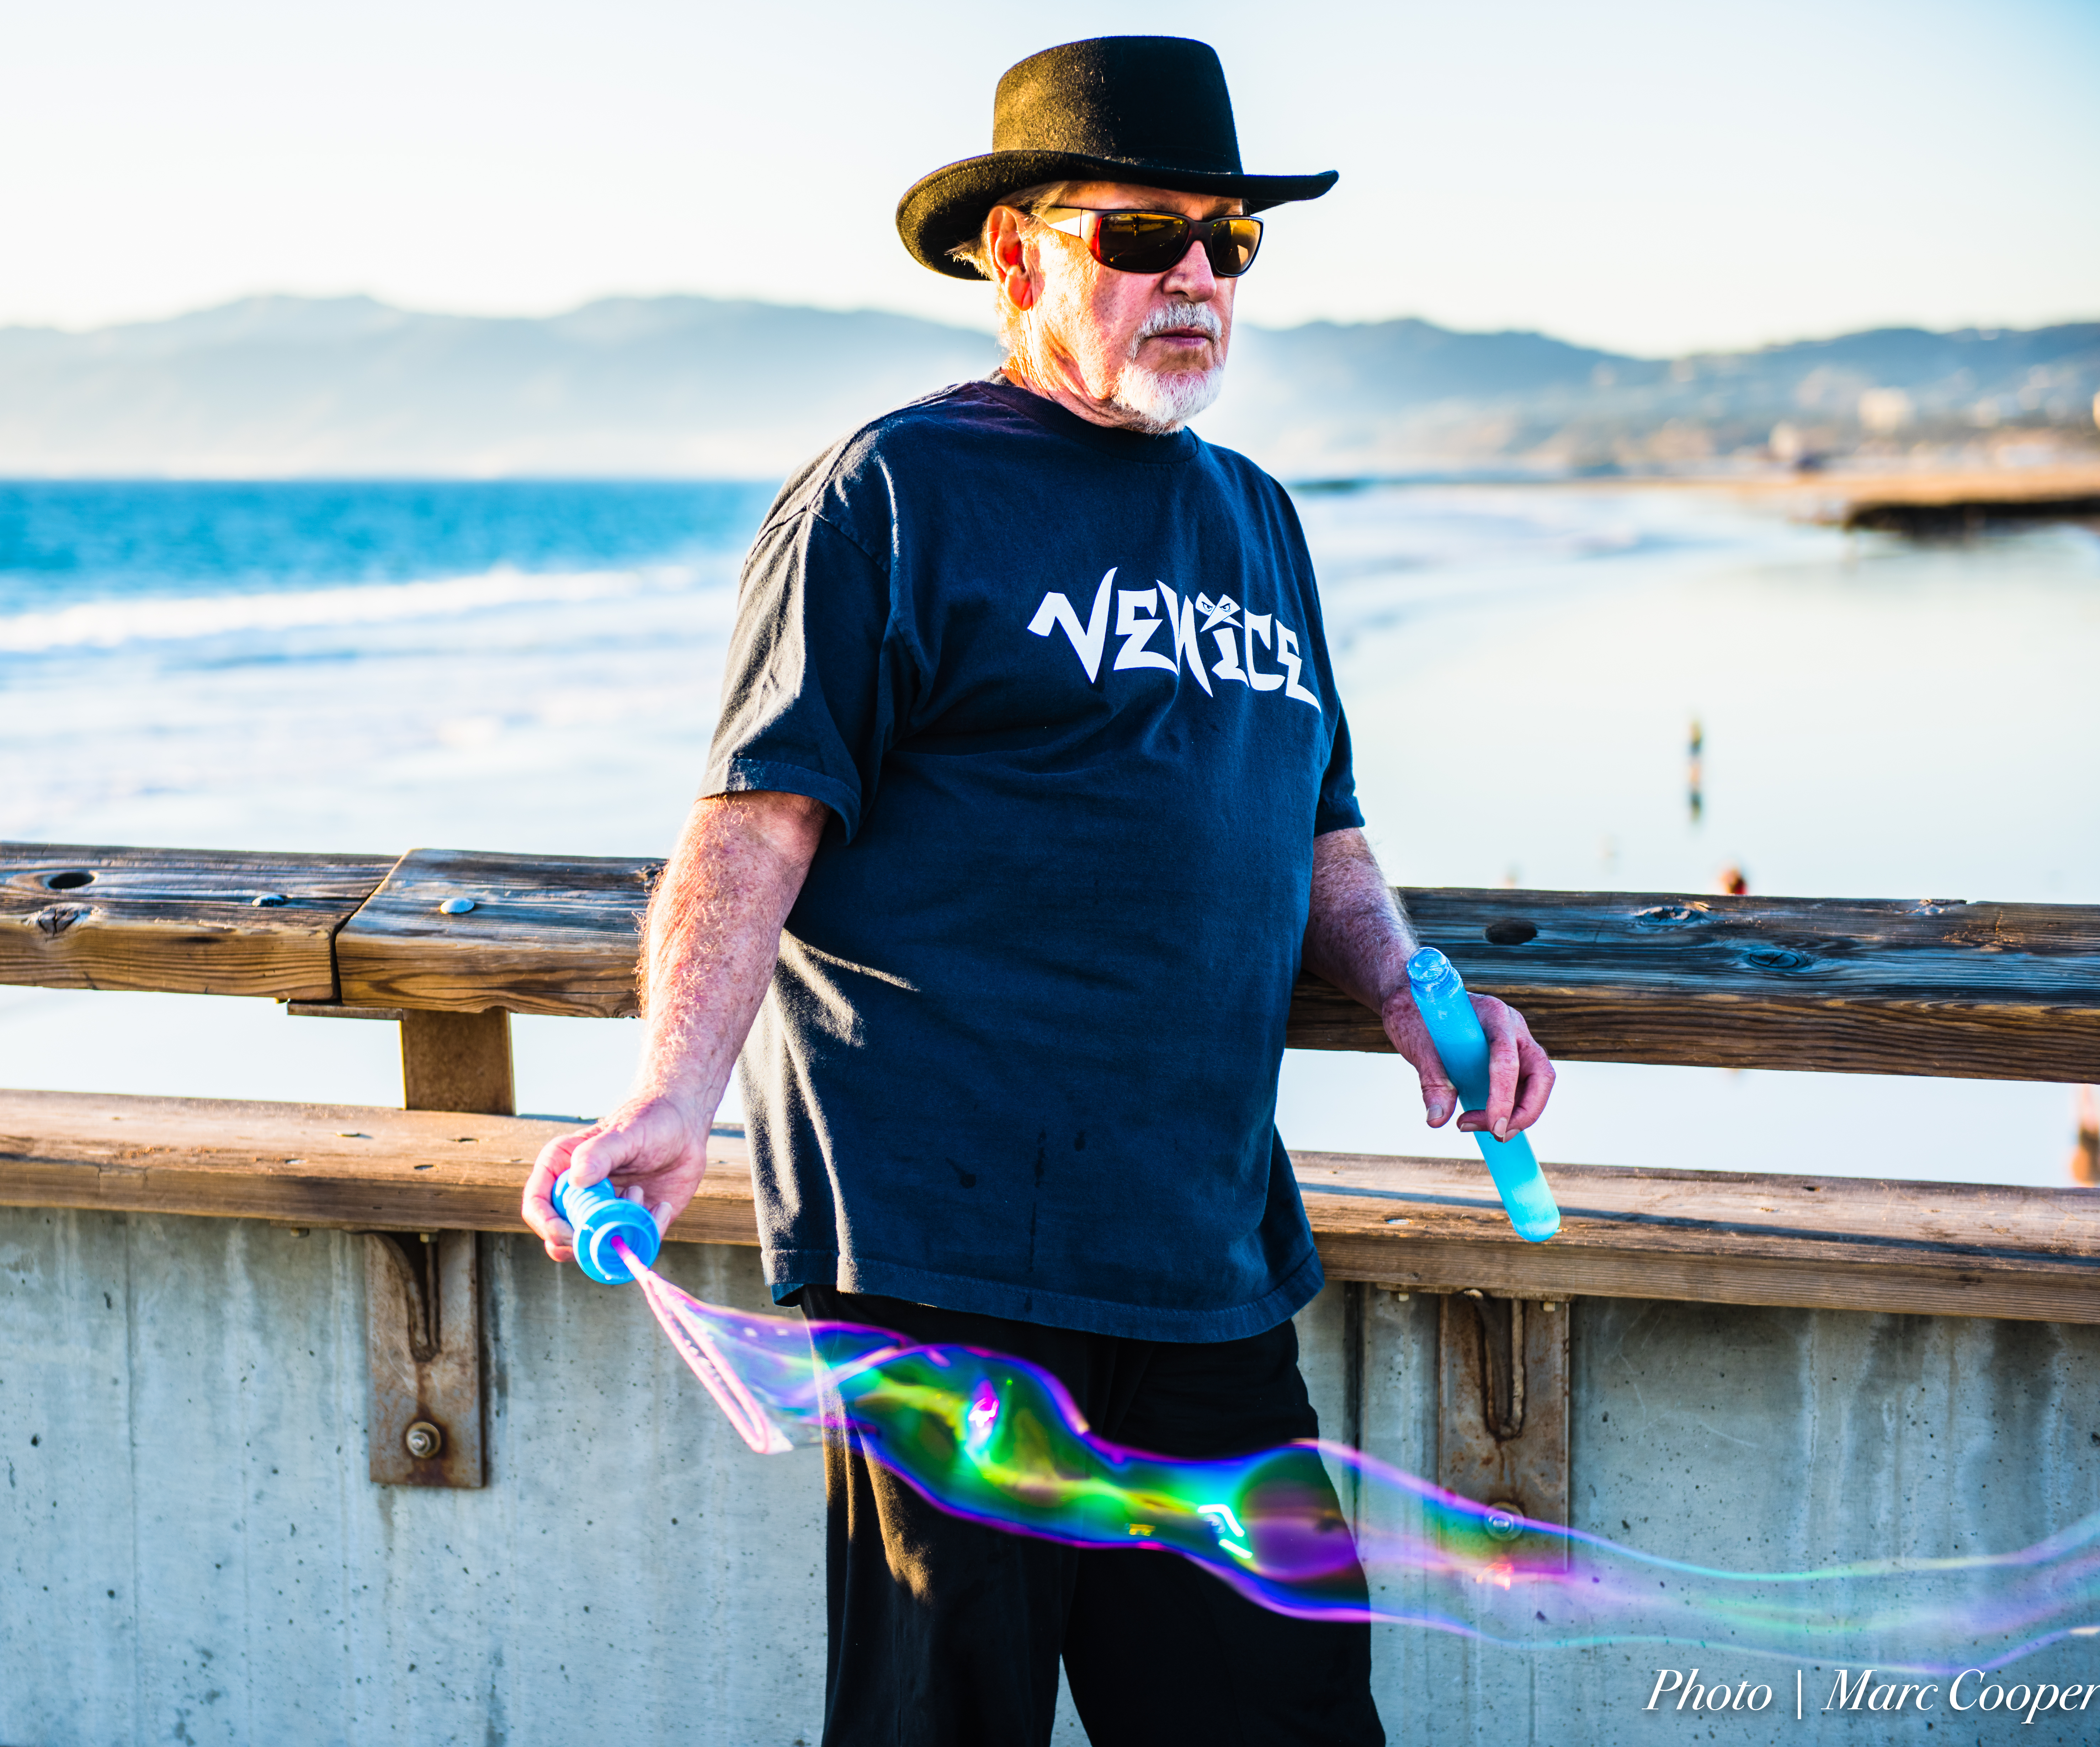
sea, people, pier, vacation, male, spring, usa, venice, blue, nikon, clothing, california, season, hdr, fun, bubbles, d810, los, angeles, venicebeach, streetentertainer, bubbleblower, hdraddicted